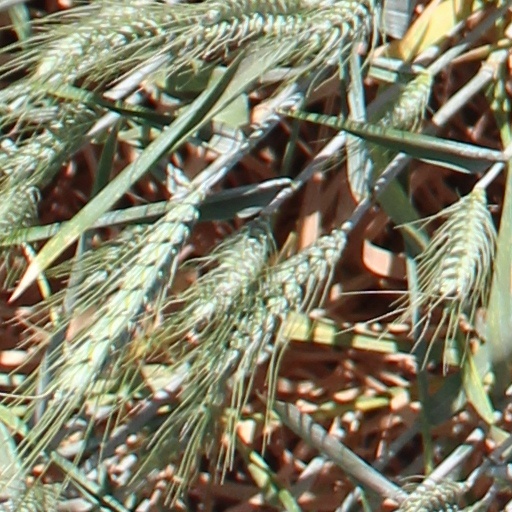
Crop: wheat